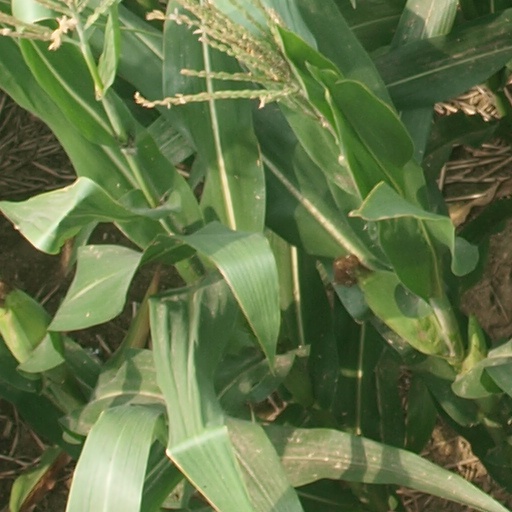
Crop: maize; corn